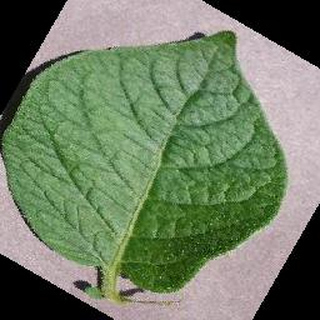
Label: healthy_potato